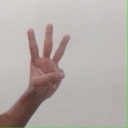
अक्षर: व